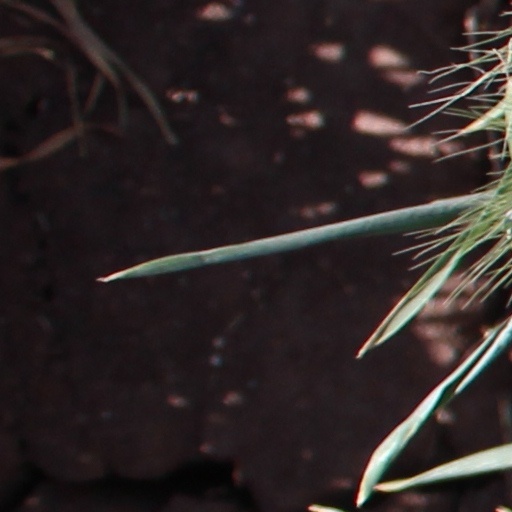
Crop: wheat